Chibi Godzilla Raids Again

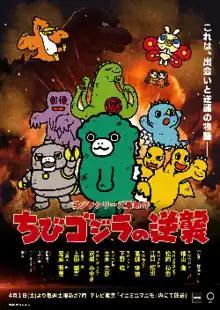

is a Japanese short anime television series in Toho's "Godzilla" franchise. Produced by Pie in the Sky and Toho, the first season aired on TV Tokyo and on YouTube as a web series from April to June 2023 while the second season aired for one year from April 2024 to March 2025. The third season premiered on July 2, 2025. The show takes place on Monster Island, which is inhabited by small "chibi"-style "kaiju" from the franchise.